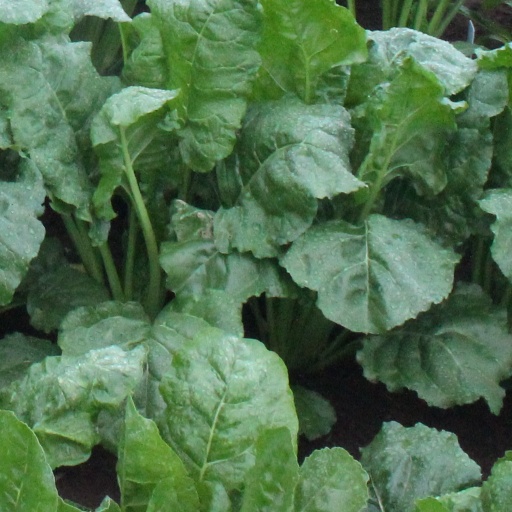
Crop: sugar beet